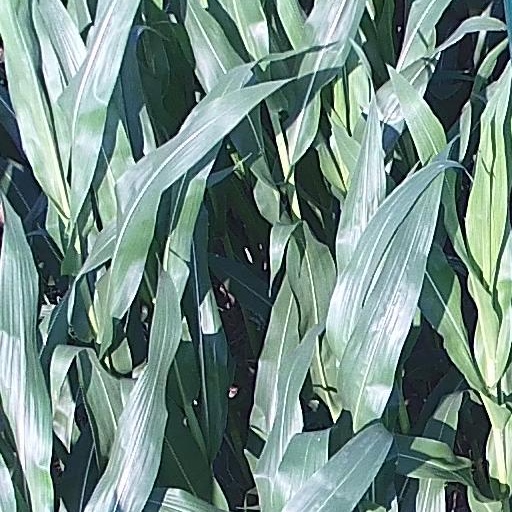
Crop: maize; corn